Marco Salvatore

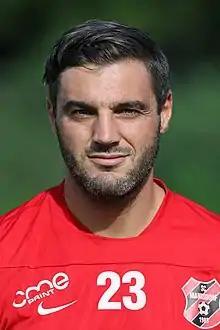
Salvatore in 2016

Marco Salvatore (born 20 February 1986) is an Austrian professional association football player currently playing for SV Horn in the Austrian Football First League.